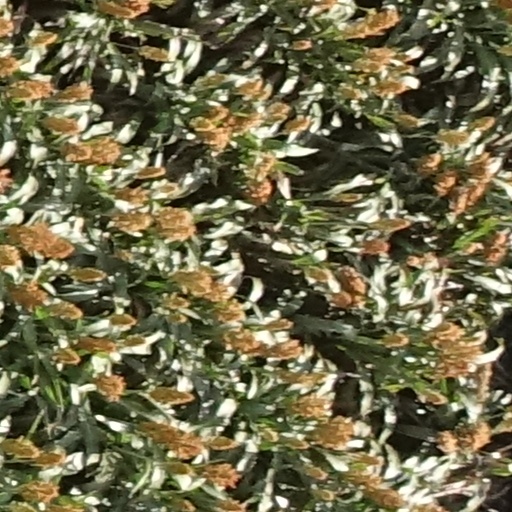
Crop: sorghum